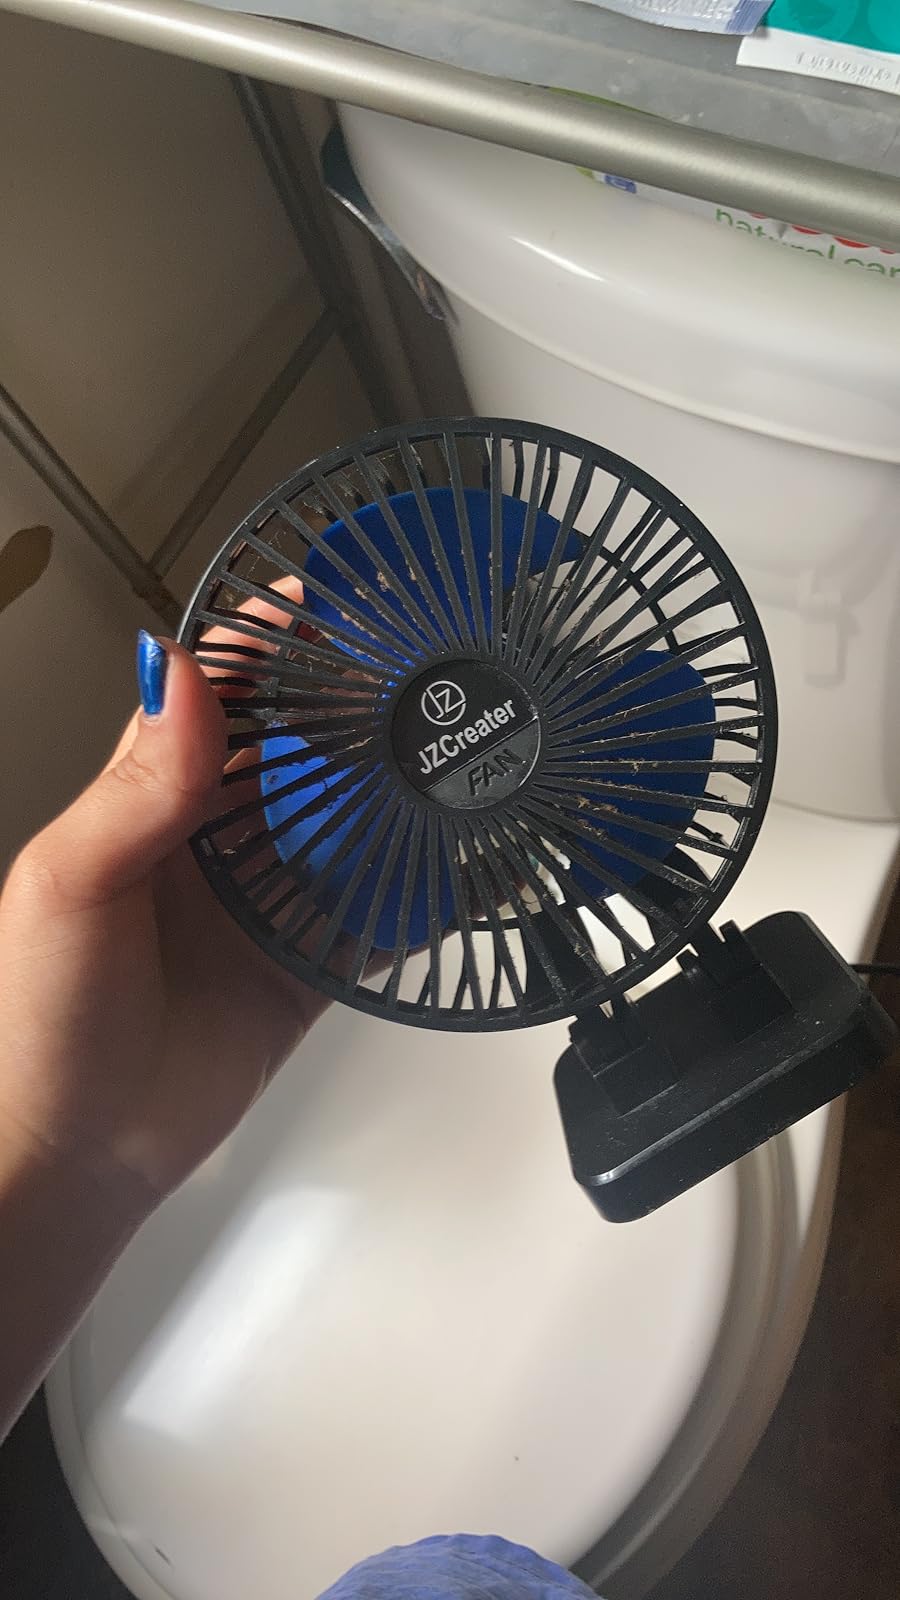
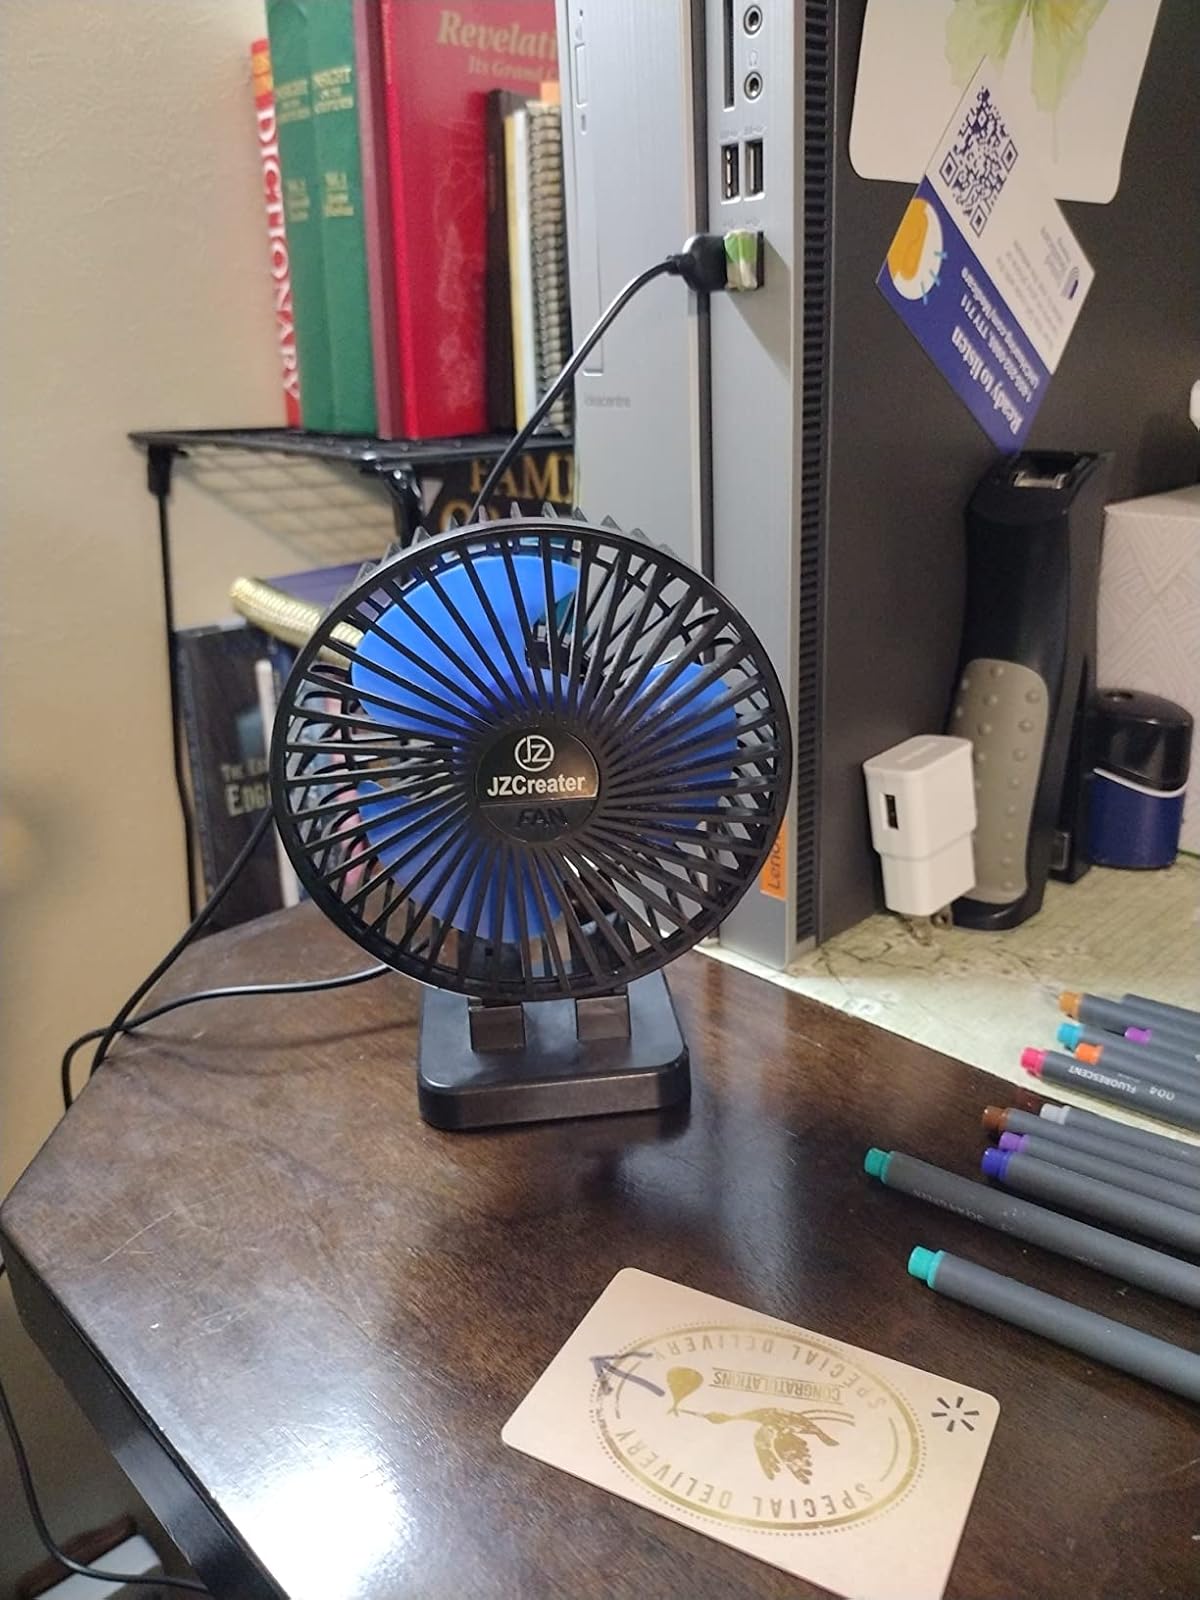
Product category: fan
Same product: yes